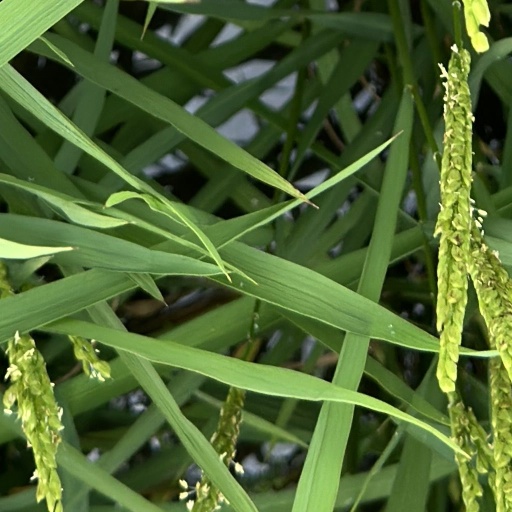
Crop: rice